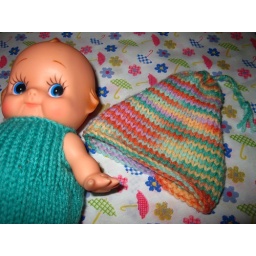
This is Mondrew the kewpie doll wearing a point hat and dress designed by me.